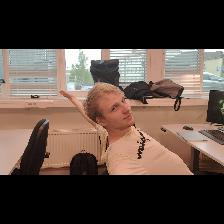
Label: Human